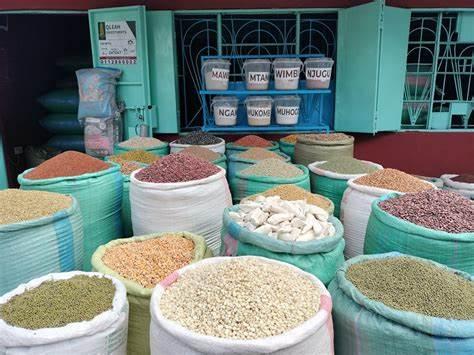
Duka la nafaka za kilimo, duka hili lina nafaka tofauti tofauti zikiwa zimejazwa kwa magunia kwa magunia kwa vipimo tofauti tofauti, duka hili lina nafaka kama vile maharage, choroko, ulezi, mtama, mchele na mahindi.